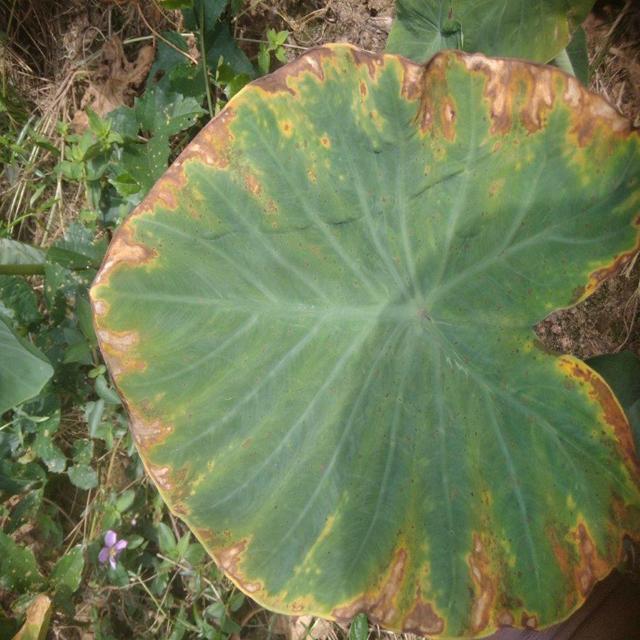
Label: Mid_Blight